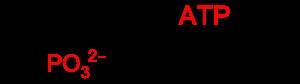
La phosphorylation au niveau du substrat est un type de réaction chimique du métabolisme cellulaire consistant en la phosphorylation de l'adénosine diphosphate ou de la guanosine diphosphate par transfert direct d'un groupe phosphate à partir d'une petite molécule phosphorylée ou d'une molécule de phosphate inorganique pour former respectivement de l'adénosine triphosphate ou de la guanosine triphosphate. De telles réactions requièrent une quantité d'énergie équivalente à celle libérée par l'hydrolyse de l'ATP, soit une variation d'enthalpie libre ΔG°′ = −30,5 kJ·mol⁻¹, et sont catalysées par des enzymes qui réalisent le couplage avec une réaction exergonique libérant une quantité d'énergie au moins égale à cette valeur : ainsi, l'hydrolyse du groupe phosphate du phosphoénolpyruvate libère ΔG°′ ≈ −61 kJ·mol⁻¹, ce qui permet à la pyruvate kinase de phosphoryler une molécule d'ADP en ATP.